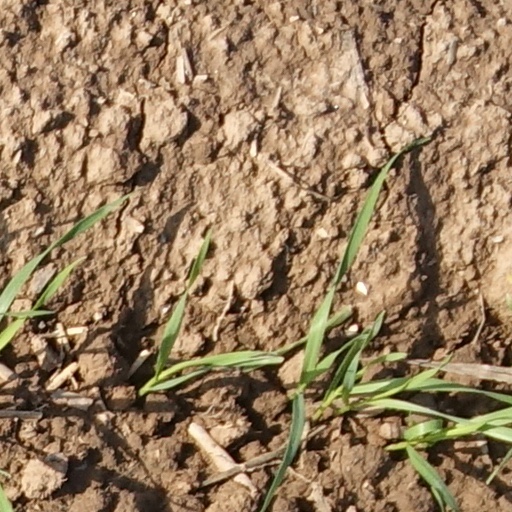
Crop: wheat